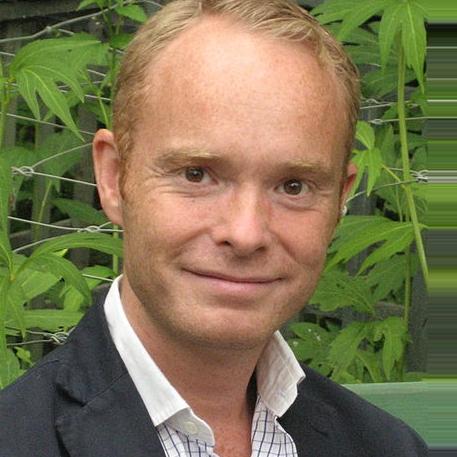
Age: 37